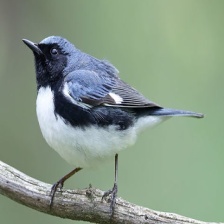
Species: BLACK THROATED WARBLER
Scientific name: SETOPHAGA CAERULESCENS